University of Medicine, Magway

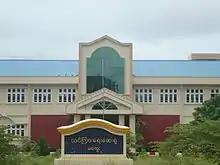
Teaching Hospital of the university

The university has been headed by an academic dean known as a rector. Past rectors include: